Orpheum Dresden

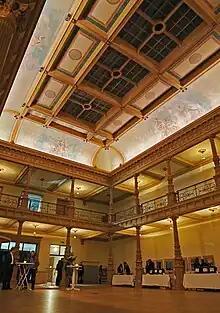
Interior of ballroom, Orpheum Dresden

The Orpheum Dresden is an event hall, the oldest ballroom in the Äußere Neustadt district of Dresden, Germany.